Battle of Hegra Fortress

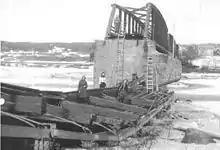
Hegra Bridge after the initial fighting

At 05:30 on 15 April, the Germans attacked the Norwegian positions defending the Hegra railway station, Hegra road bridge and Mælen bridge, supported by artillery fire. Having been partly caught by surprise, the Norwegian forces at the Hegra road bridge and the railway station made a fighting retreat to the fortress over a two- to three-hour period. Early on in the fighting, the Norwegians demolished the Hegra road bridge, forcing the German infantry to cross the precarious ice of the frozen Stjørdal River under fire. At Mælen bridge, the guards withdrew to the south. Four Norwegian soldiers fell in and around Hegra, while one was killed at Mælen bridge. In addition to those killed, eight Norwegian soldiers were taken prisoner during the initial German attack.